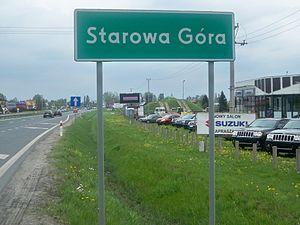
Starowa Góra est un village de la gmina de Rzgów, du powiat de Łódź-est, dans la voïvodie de Łódź, situé dans le centre de la Pologne.